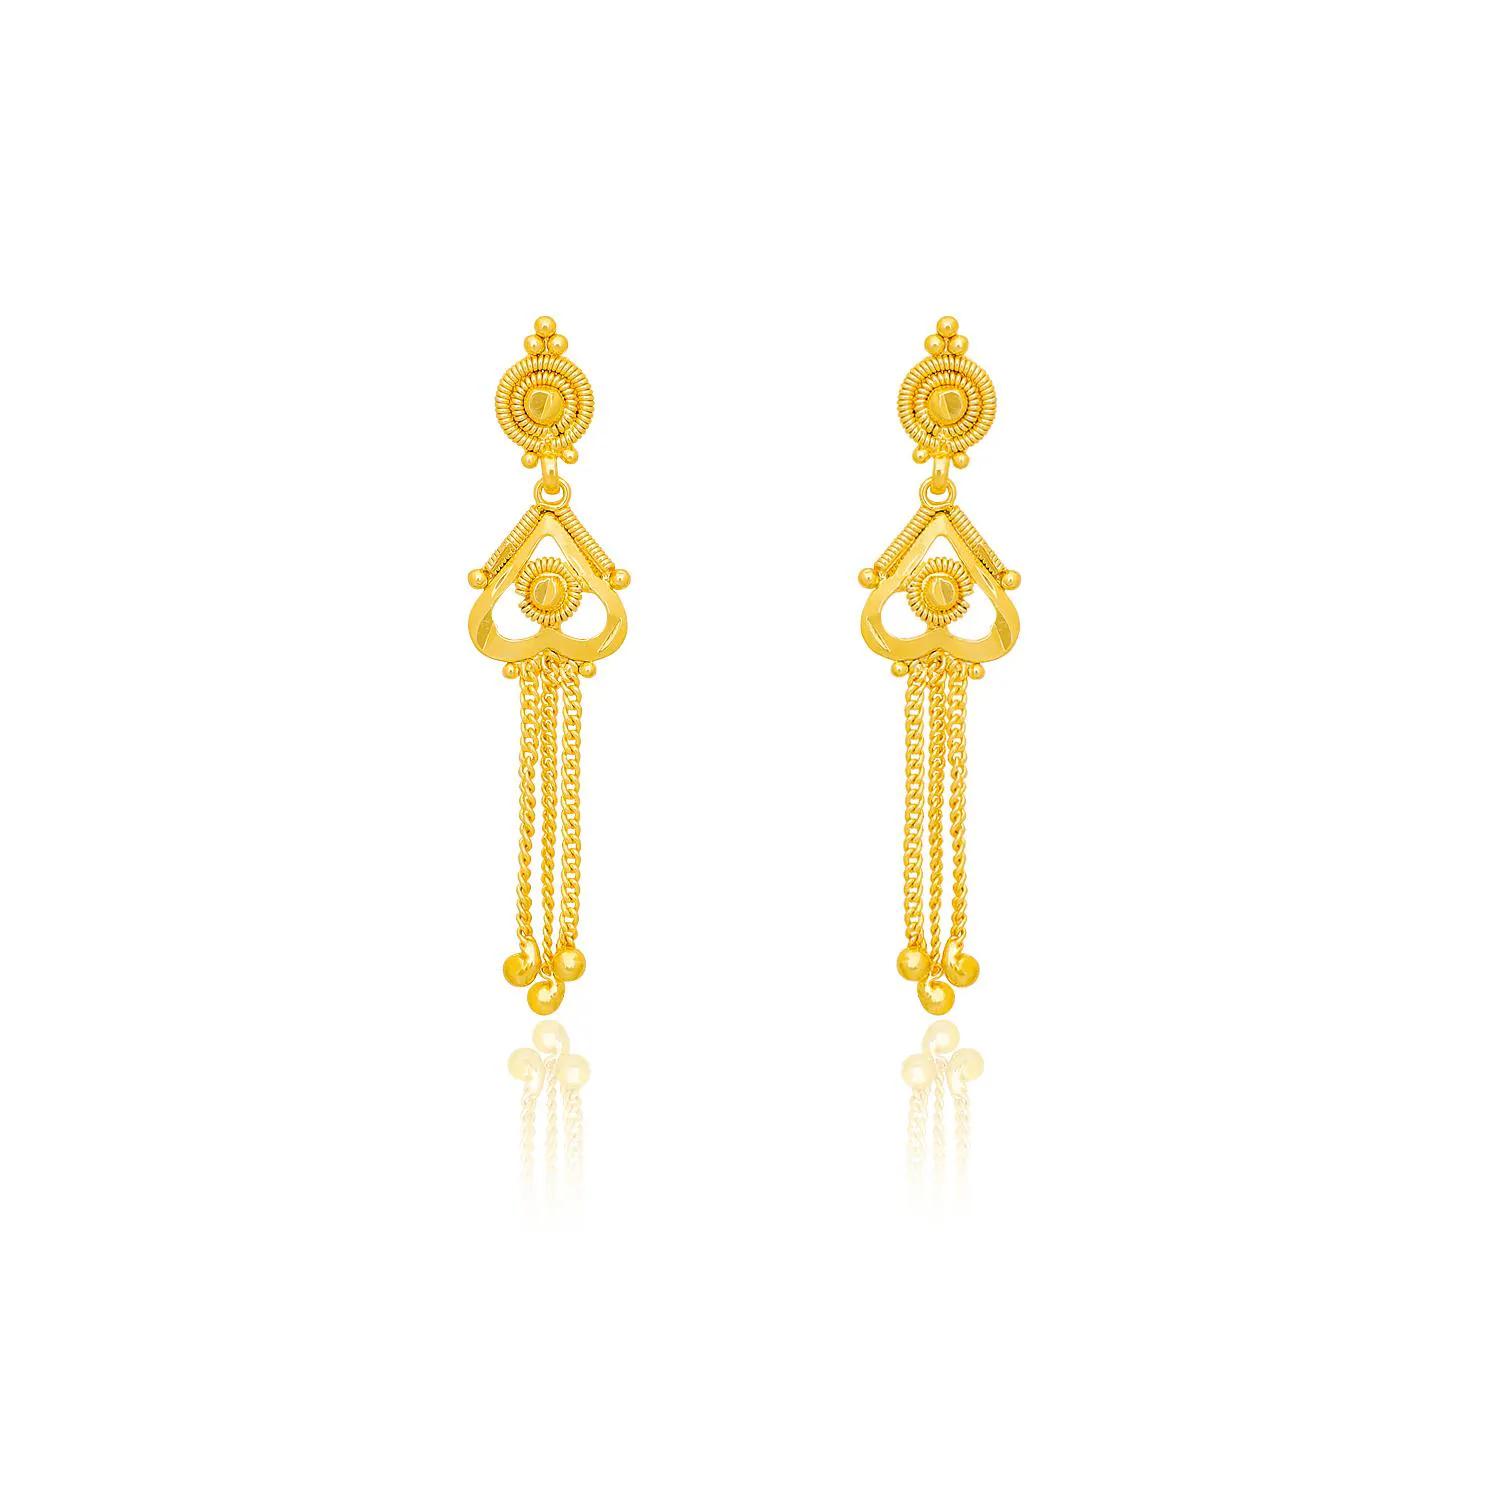
arch fashion Traditional Gold Platted Drop Earrings Collection ERG2105
Type: Earrings
Brand: arch fashion
Price: Rs. 242
Traditional 1gm Gold Plated South Screw Back Alloy Jhumka Earring. This Look Like a Real Gold Jewellery made of CAD/CAM design. This Jhumki,s are Gold and Micron plated finished which are light weight and safe for your Beautiful skin. Traditional 1gm Gold Plated South Screw Back Alloy Jhumka Earring. This Look Like a Real Gold Jewellery made of CAD/CAM design. This Jhumki,s are Gold and Micron plated finished which are light weight and safe for your Beautiful skin.